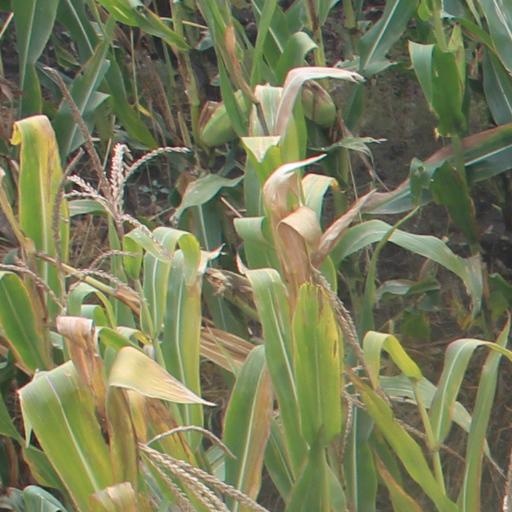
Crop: maize; corn